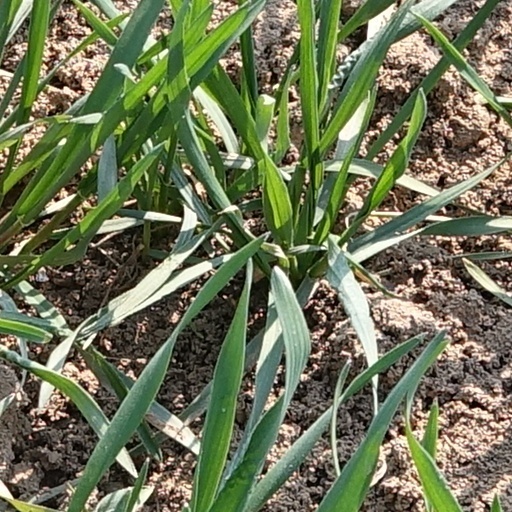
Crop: wheat